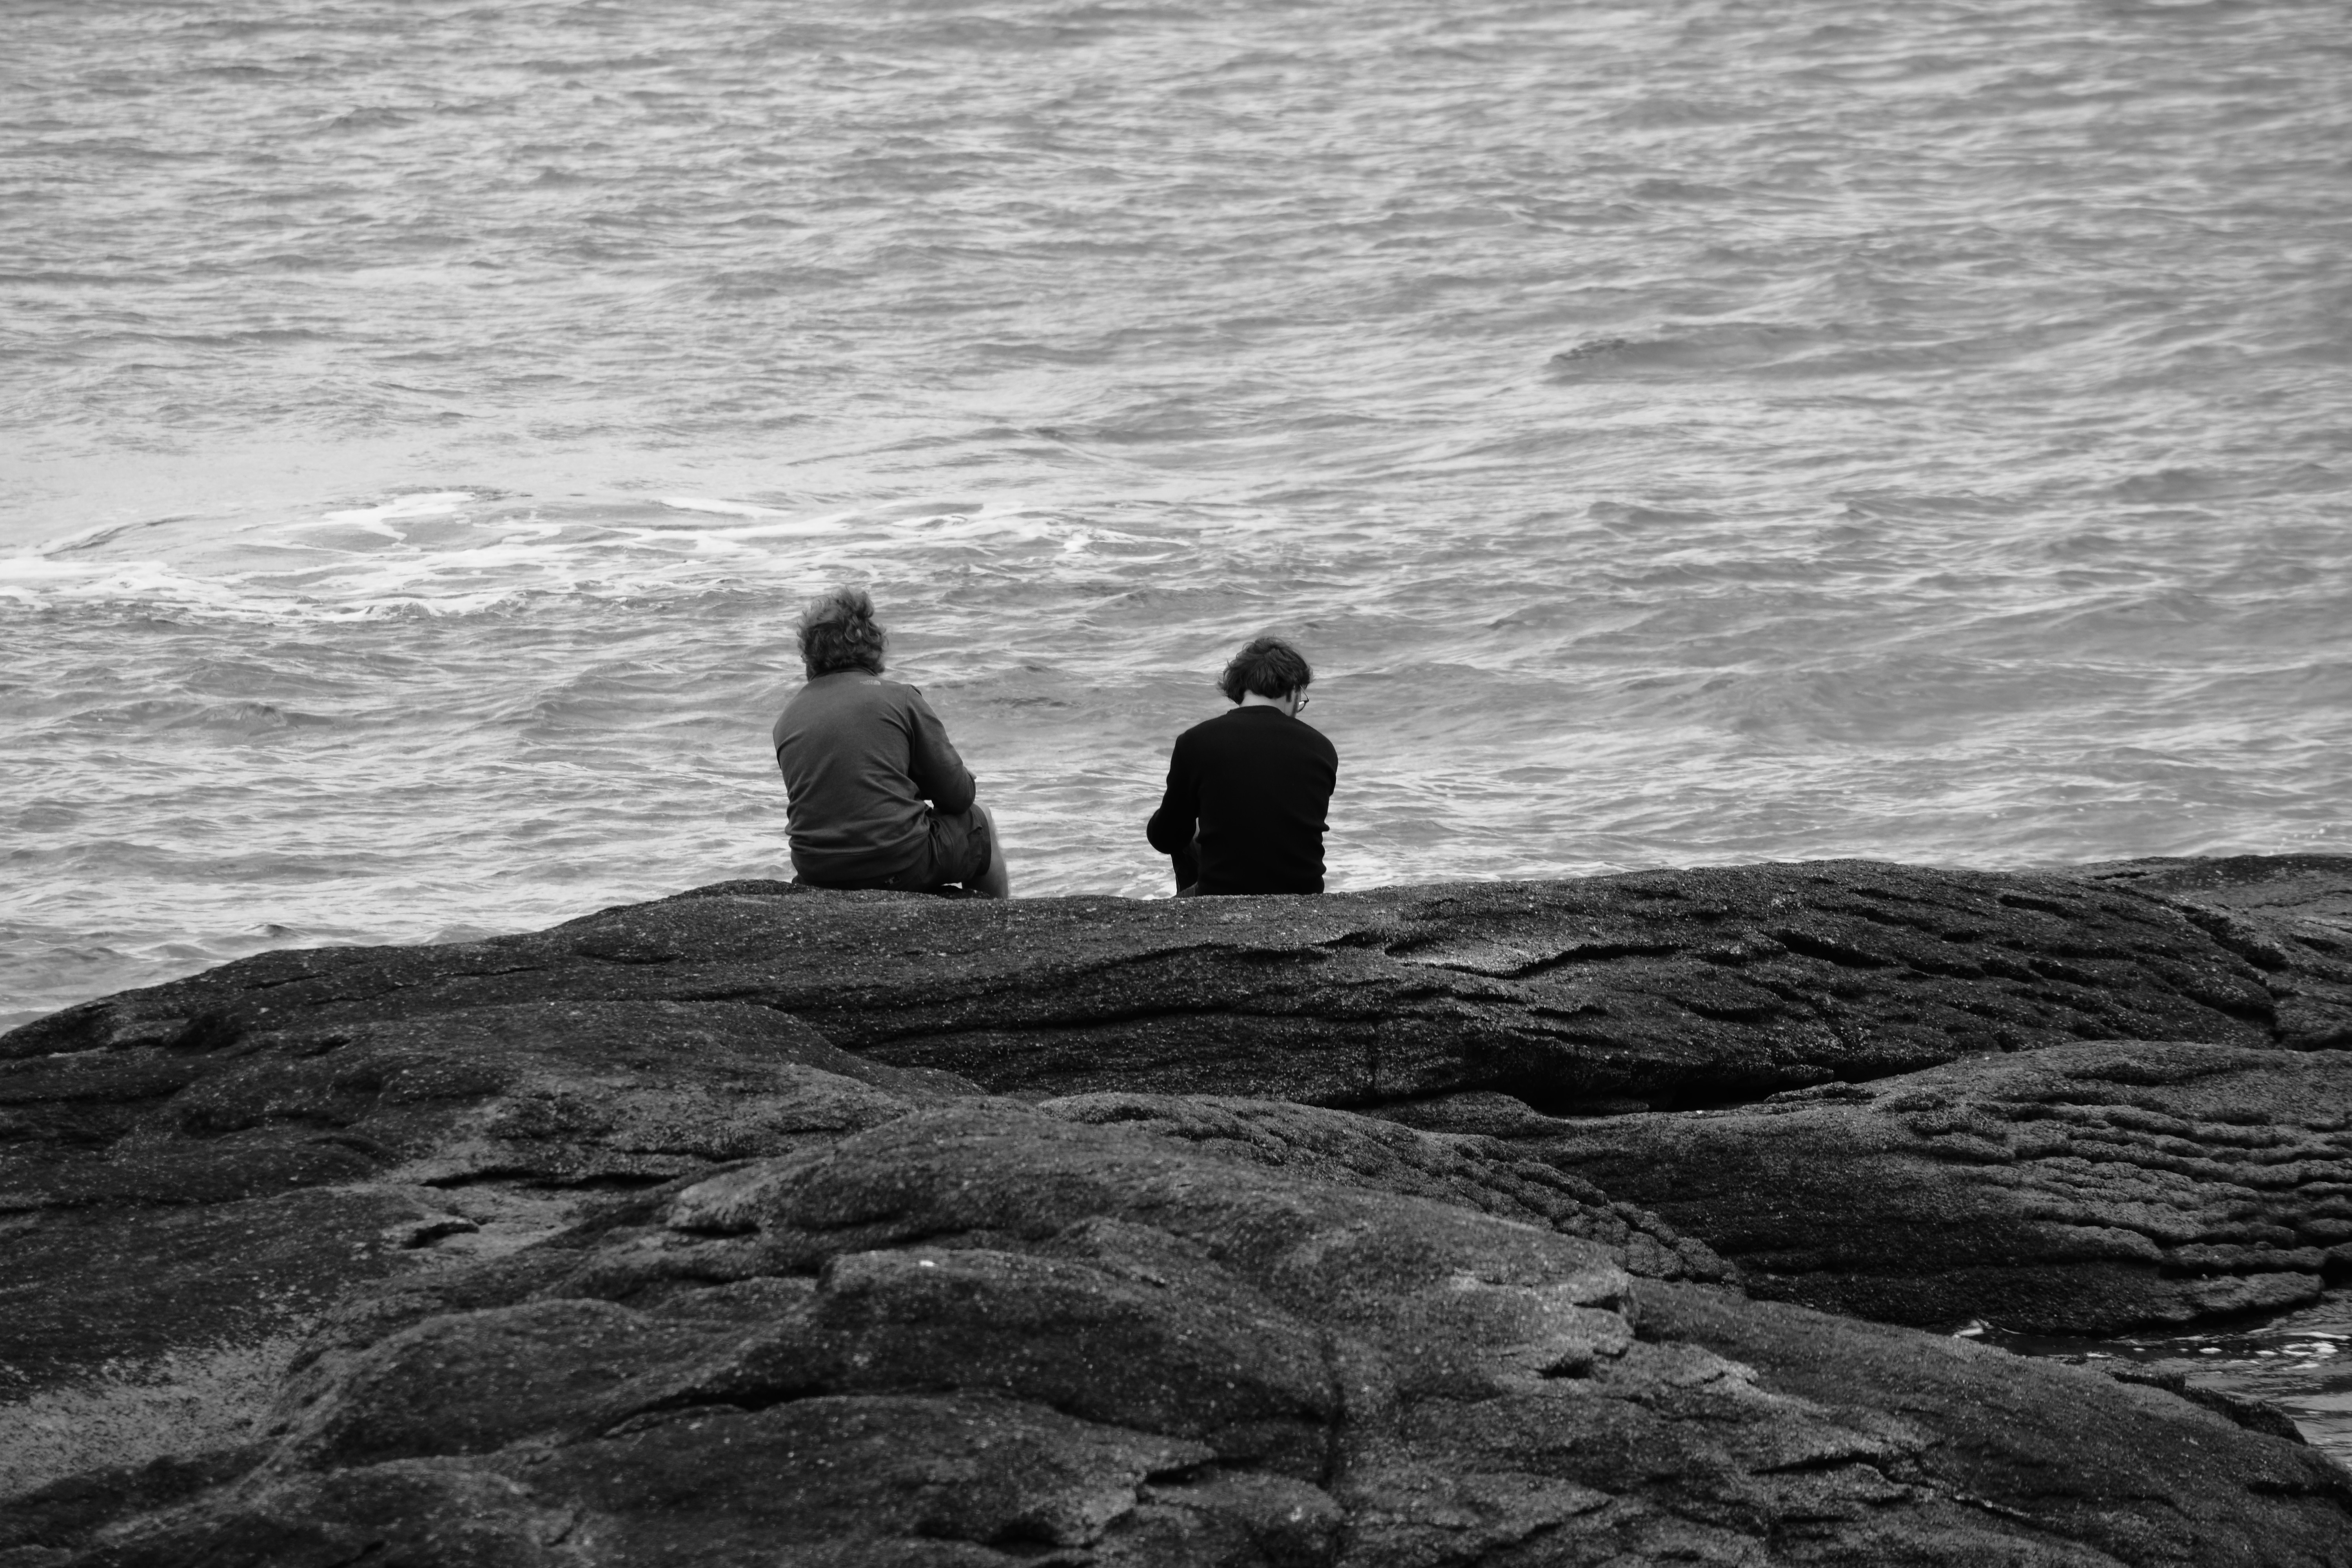
black and white, black, sea, coast, ocean, rock, shore, horizon, monochrome photography, monochrome, wave, wind wave, terrain